Åsmund Løvik

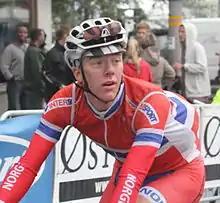
Åsmund Løvik in 2013

Åsmund Romstad Løvik (born 1 May 1989) is a Norwegian racing cyclist. He competed in the men's team time trial event at the 2017 UCI Road World Championships.